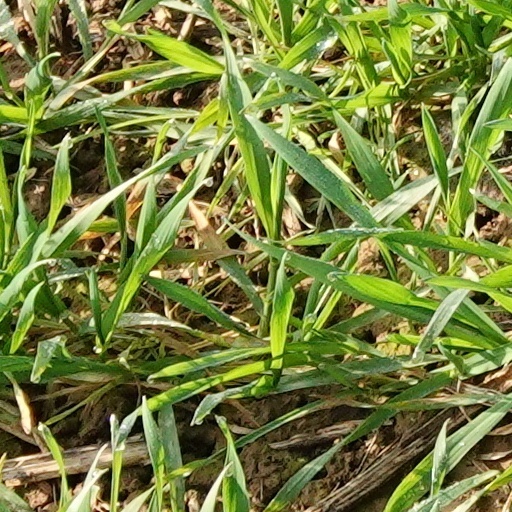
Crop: wheat